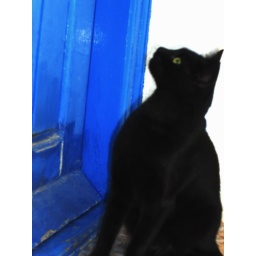
Cat waiting in front of a blue wooden door. Chora, Astypalea island, Dodecanese, Greece